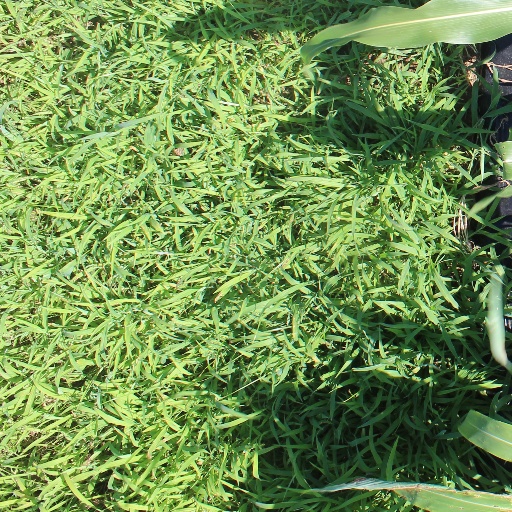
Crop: sorghum